William Douglas (painter, born 1780)

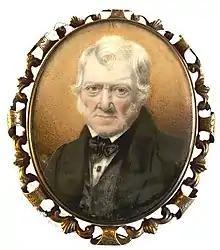
William Douglas, portrait miniature by the artist's daughter (1844)

William Douglas, a descendant of the family of Douglas of Glenbervie, was born in Fifeshire on 14 April 1780. He received a liberal education, and very early showed a taste for the fine arts and the beauties of nature. This led to his being placed as an apprentice to Robert Scott the engraver at Edinburgh, John Burnet the engraver being one of his fellow-apprentices. Though he had skill as a landscape-painter, he adopted the profession of a miniature-painter, and gained considerable success, not only in Scotland, but in England. He was one of the associated artists who exhibited in Edinburgh from 1808 to 1816, and contributed to their exhibitions numerous miniatures, landscapes, and animal-pieces. He had numerous patrons, especially the Duke of Buccleuch and his family, and on 9 July 1817 he was appointed miniature-painter to Princess Charlotte and Prince Leopold of Saxe-Coburg. His miniatures were much esteemed for their tasteful and delicate execution. Some of these were exhibited by him at the Royal Academy in London in 1818, 1819, 1826, including a portrait of Lieutenant-general Sir John Hope.